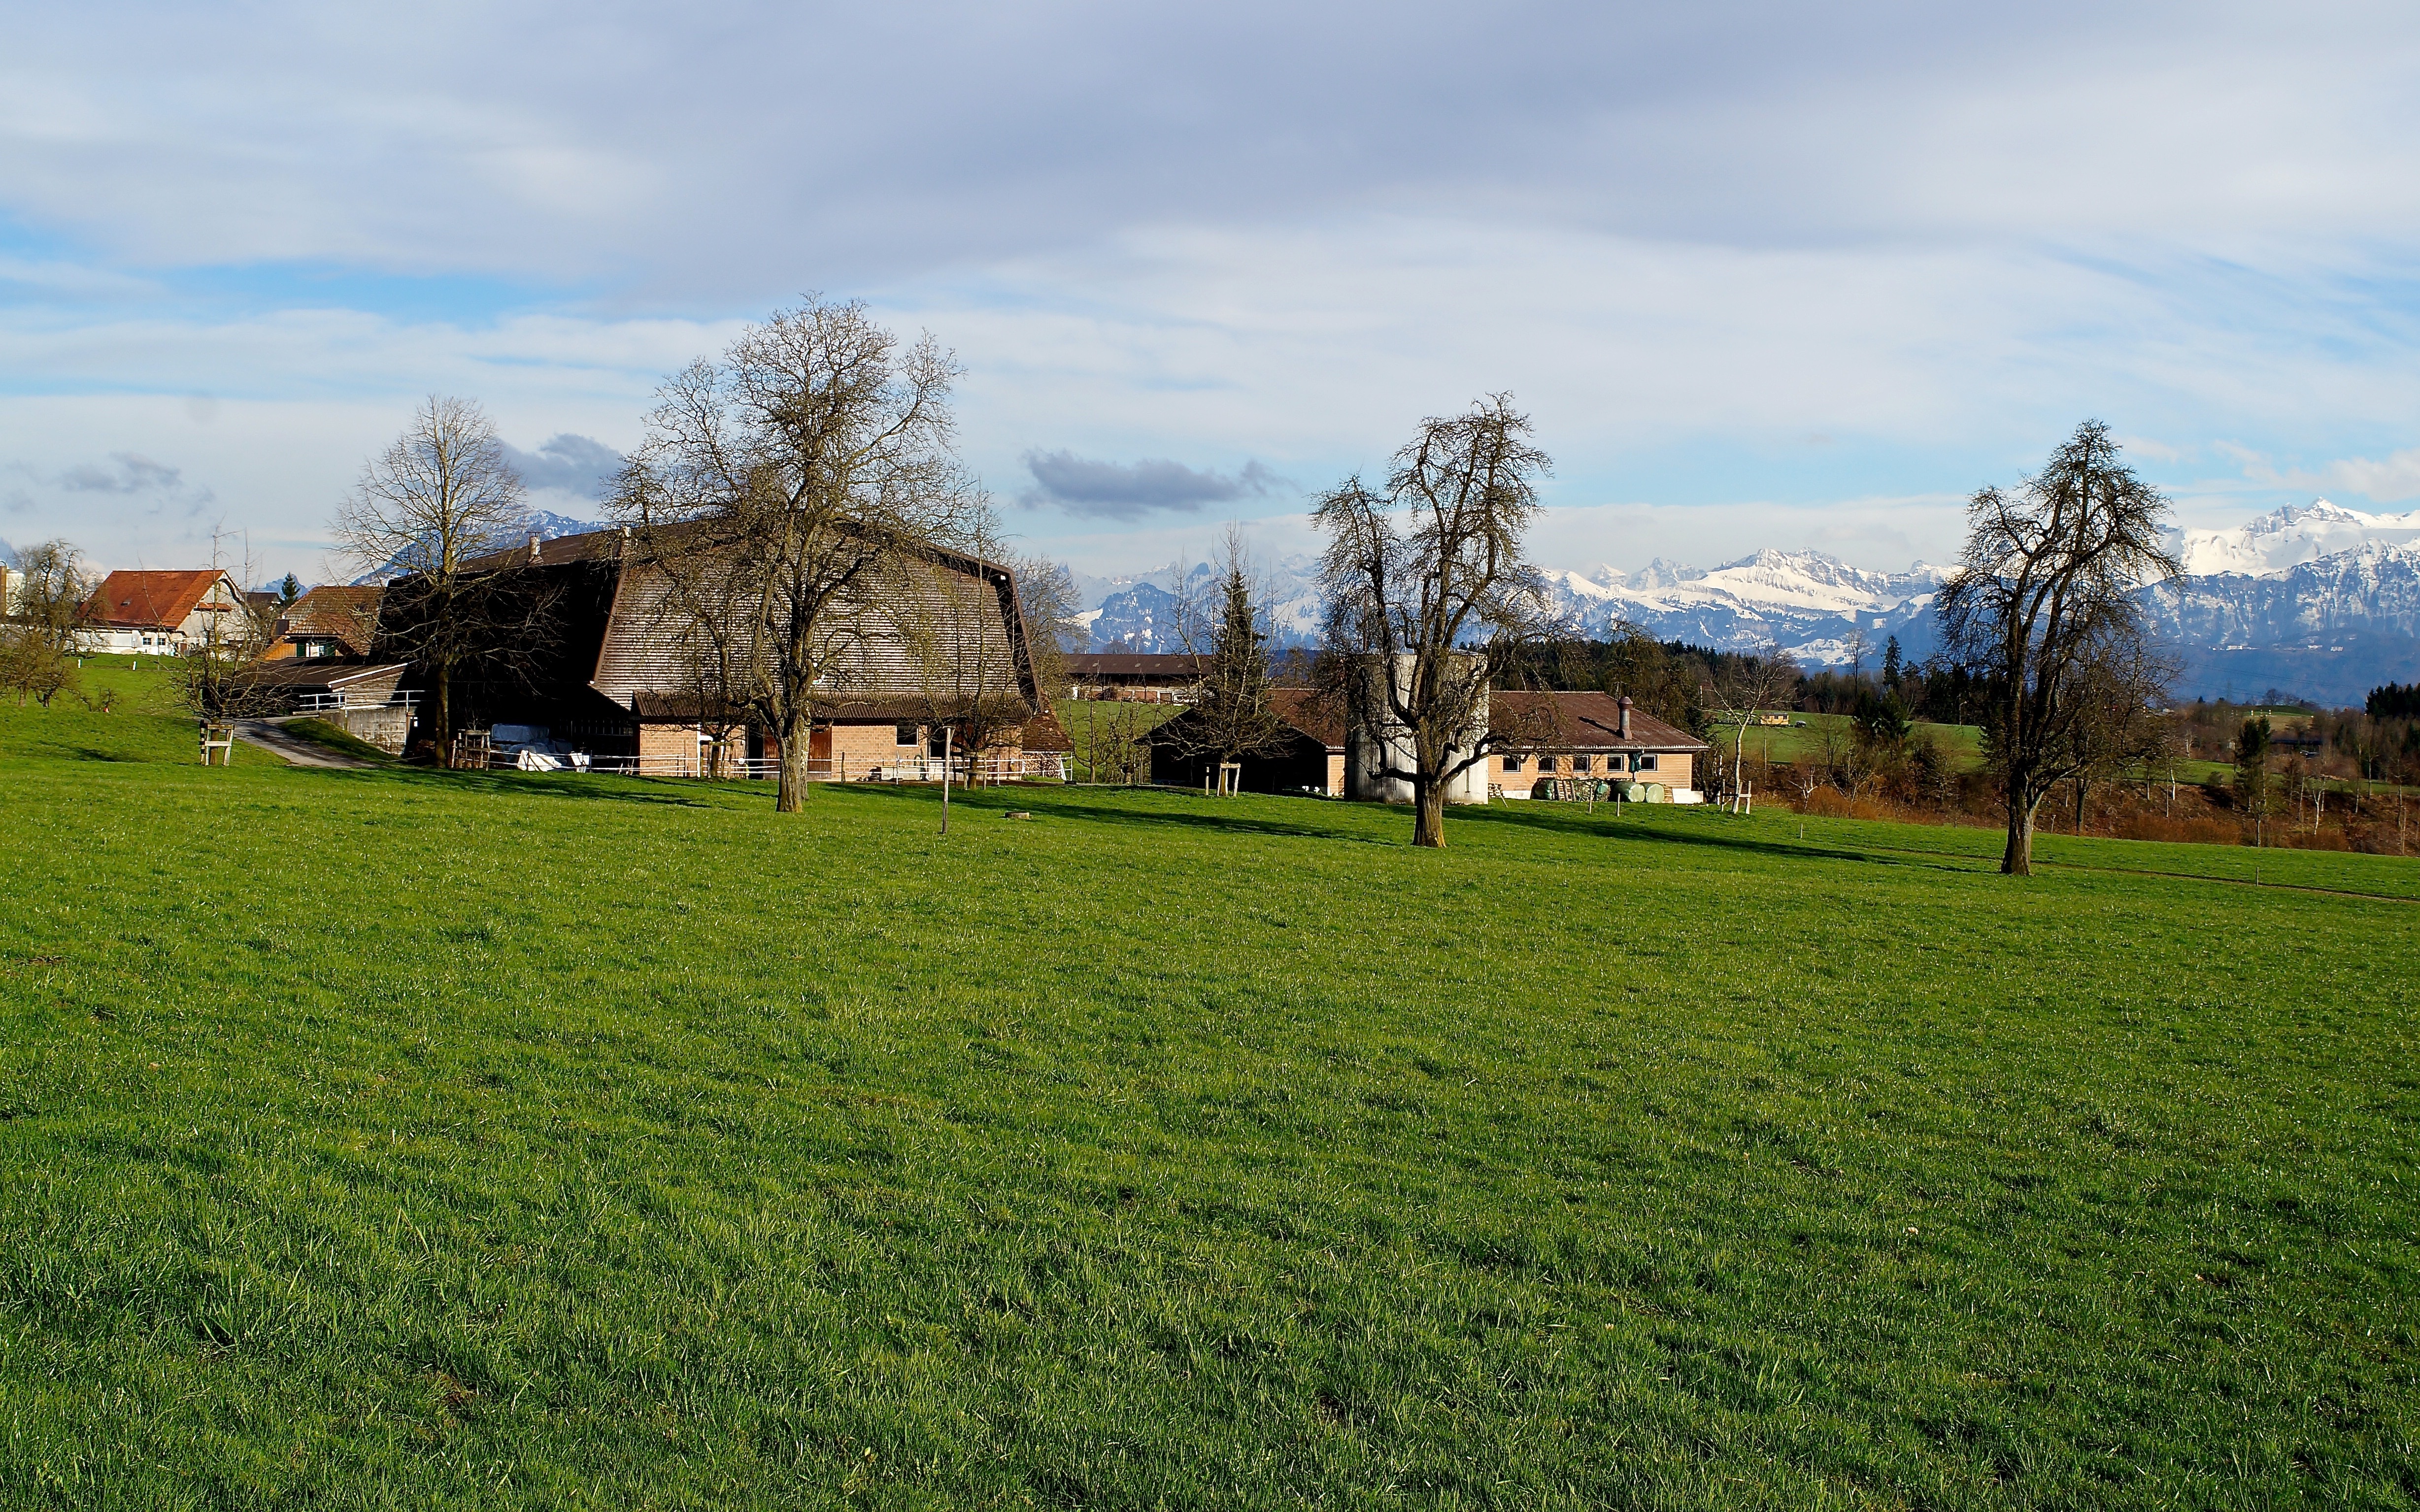
landscape, tree, grass, field, farm, lawn, meadow, prairie, hill, flower, barn, village, rural, pasture, ranch, agriculture, plain, grassland, plantation, estate, rural area, human settlement